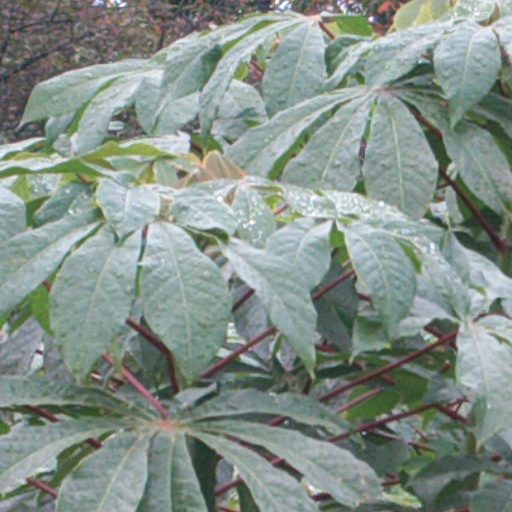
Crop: cassava